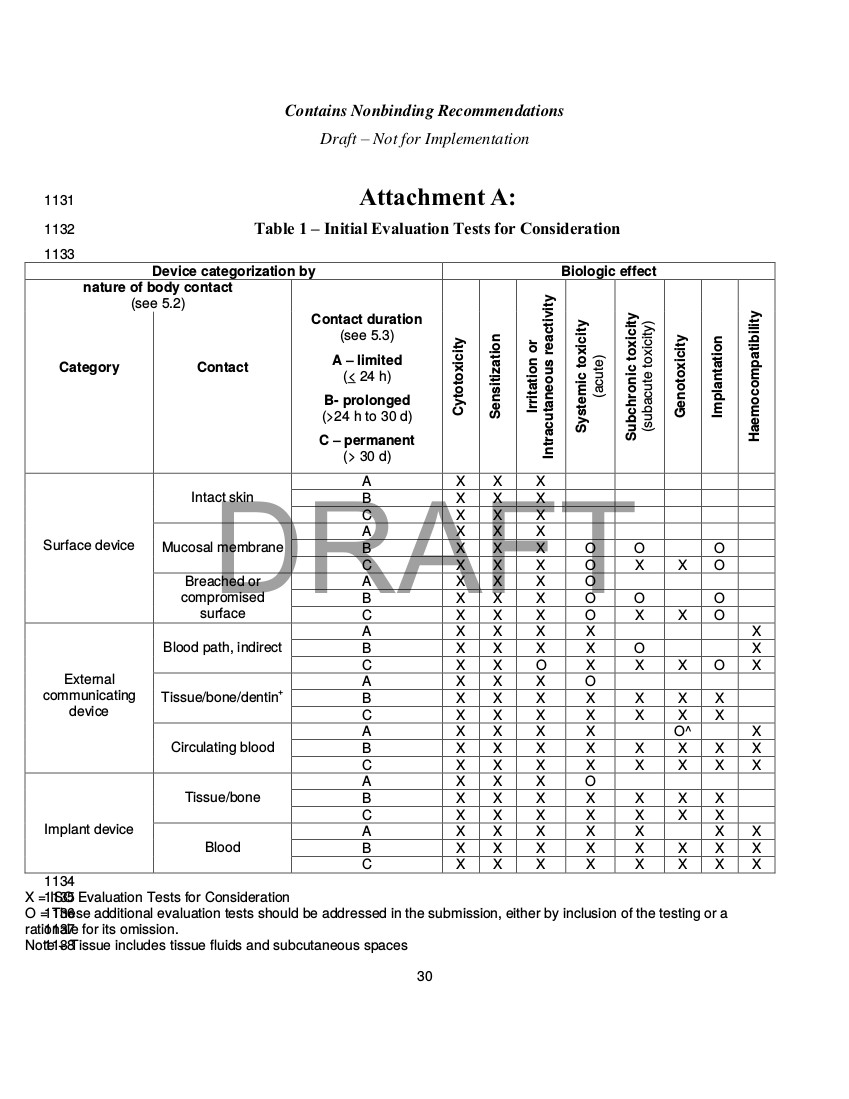
Initial Consideration from ISO- 10993, "Biological Evaluation of Medical Devices Part 1: Evaluation and Testing", monochrome black-and-white photograph
Specialty: biomedical engineering / devices